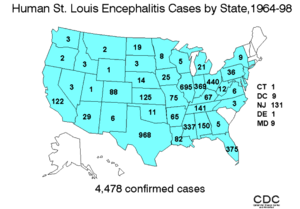
L'encéphalite de Saint-Louis est une maladie causée par un virus transmis à l'homme par un moustique. Ce virus, un arbovirus de la famille des Flaviviridae, est proche de celui de l'encéphalite japonaise. La maladie touche principalement les États-Unis mais peut causer des cas occasionnels au Canada et au Mexique.